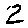
Label: 2